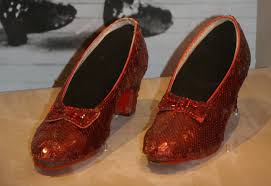
Waste category: shoes